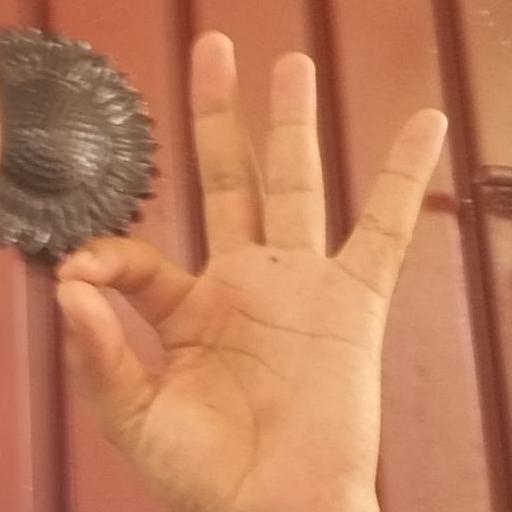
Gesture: ok